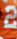
Number: 2